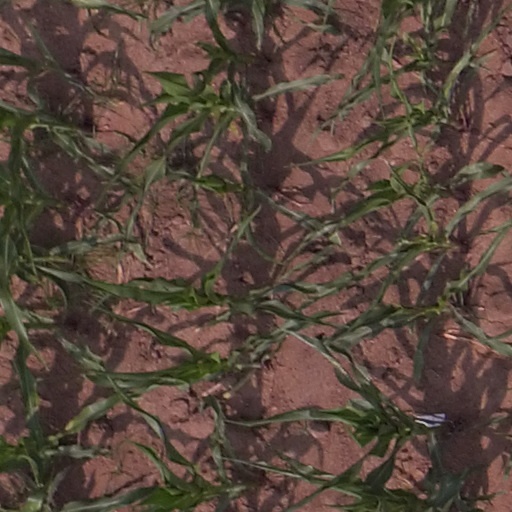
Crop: maize; corn